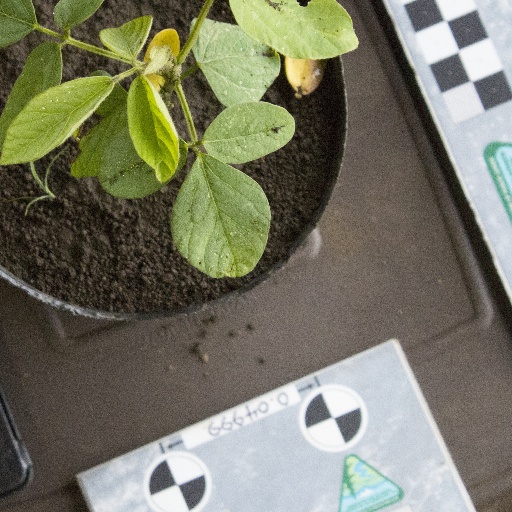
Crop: soybean